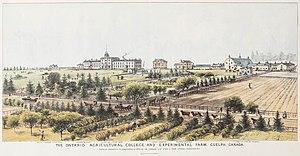
Collège d’agriculture de l’Ontario et ferme expérimentale, Guelph (Canada), 1889